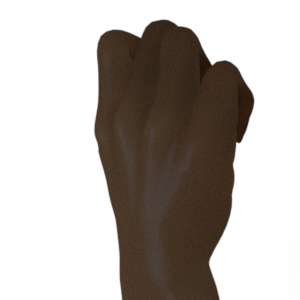
Label: rock